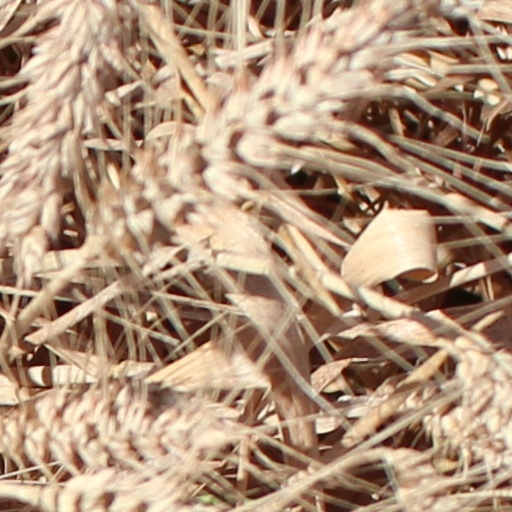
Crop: wheat